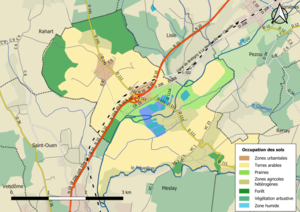
Carte des infrastructures et de l’occupation des sols en 2018 de la commune de fr:Saint-Firmin-des-Prés (France).
Saint-Firmin-des-Prés est une commune française située dans le département de Loir-et-Cher, en région Centre-Val de Loire.